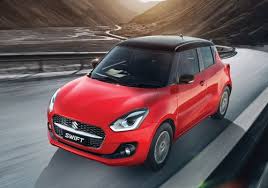
Label: noambulance